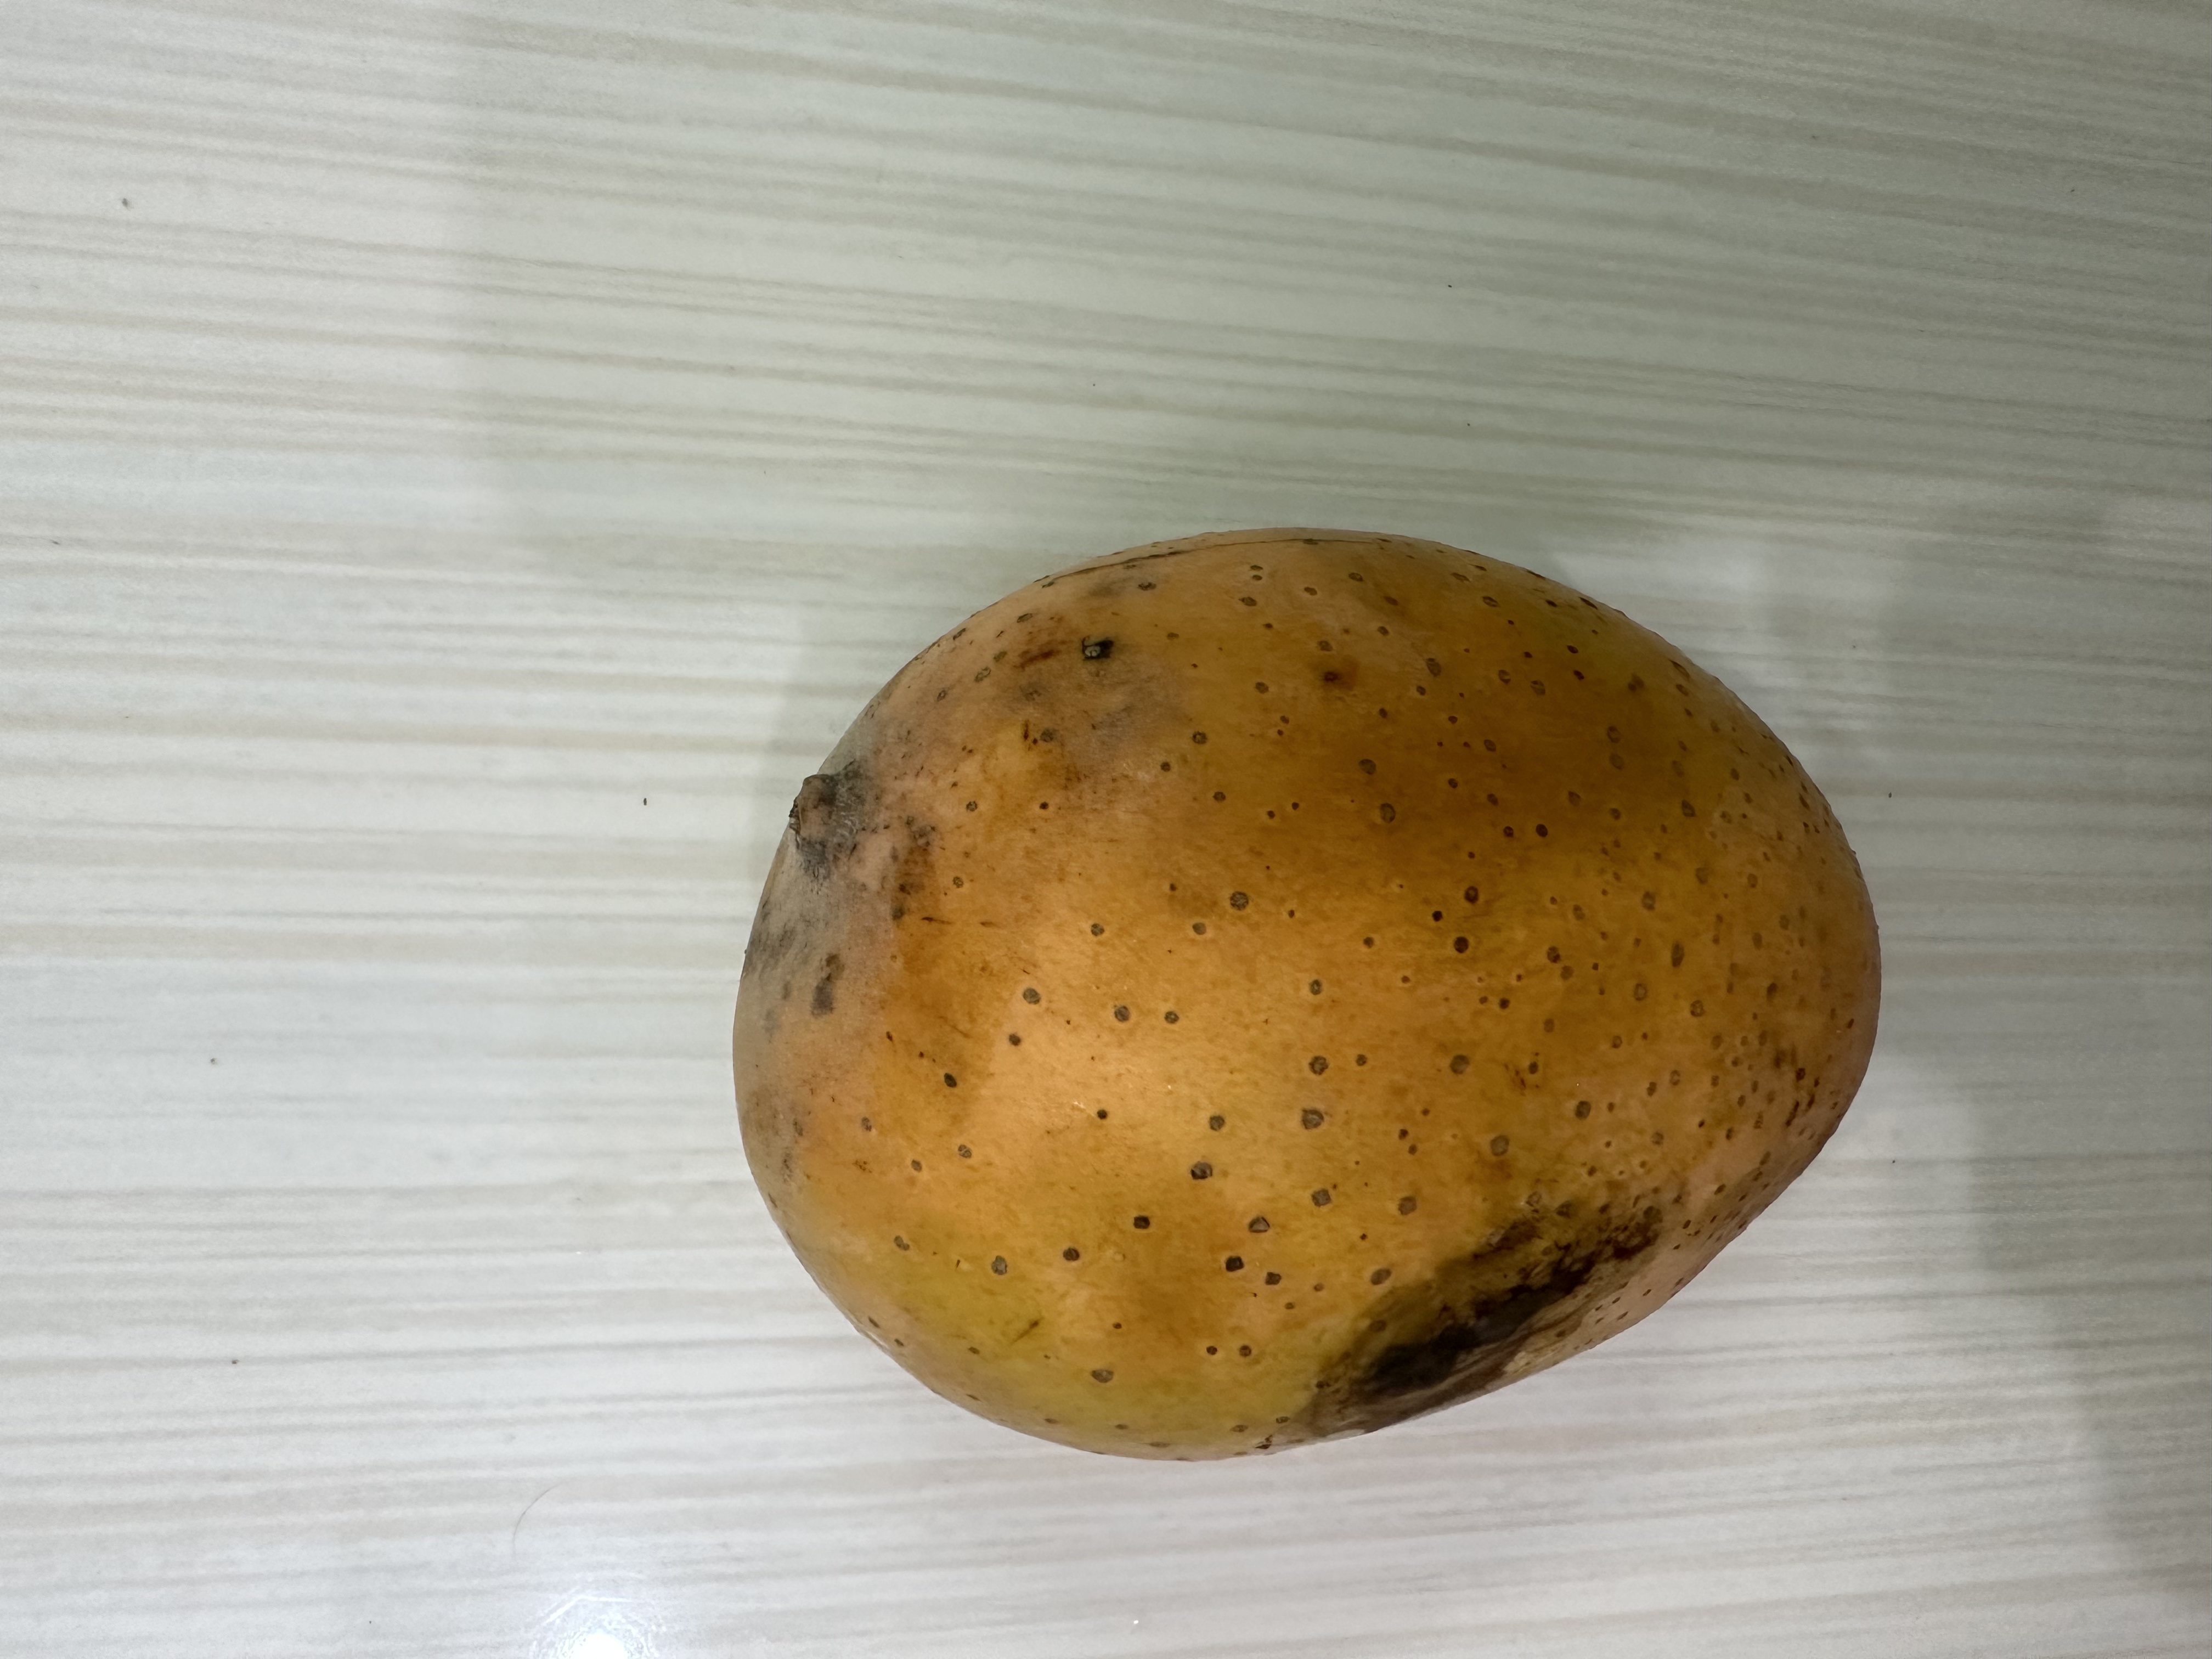
Mango variety: Langra